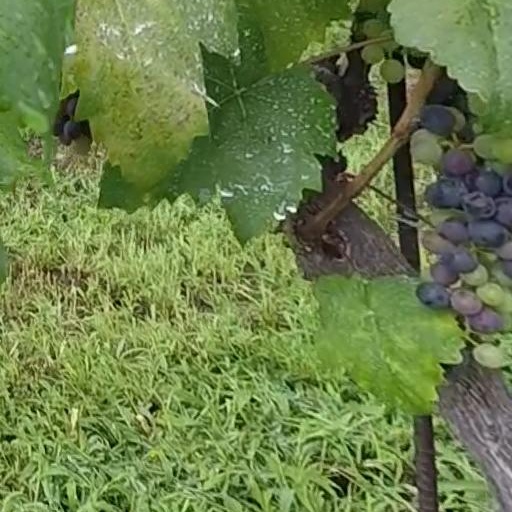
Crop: grape